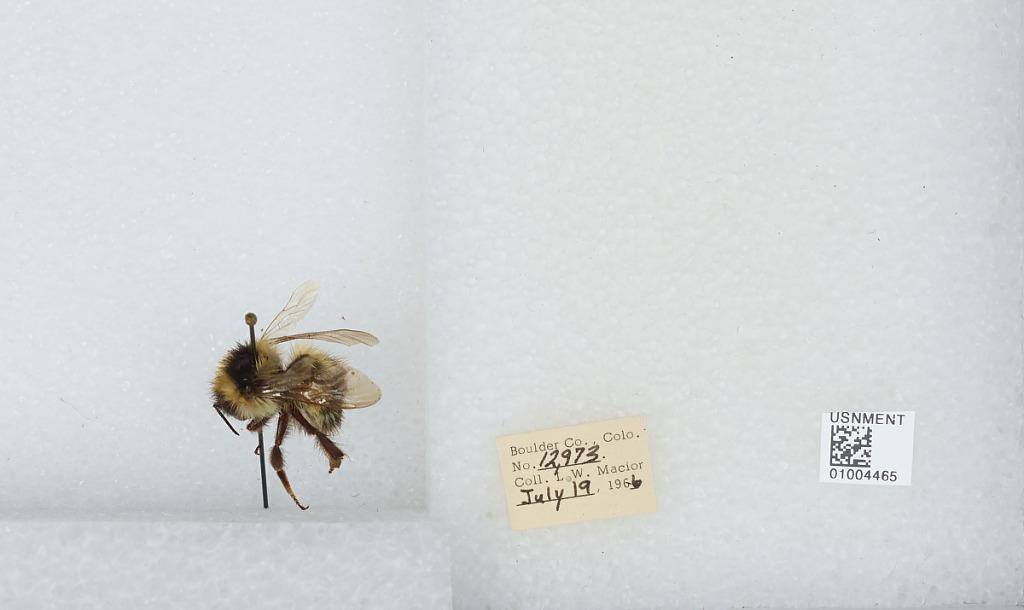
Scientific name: Bombus (Alpinobombus) balteatus Dahlbom
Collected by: L. Macior
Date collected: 1966-7-19
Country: United States
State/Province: Colorado
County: Boulder
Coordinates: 40.0275, -105.252